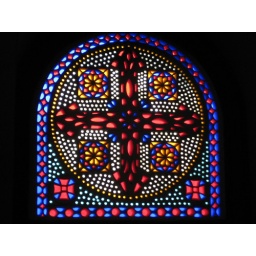
Stained glass window at the Hanging Church in Cairo